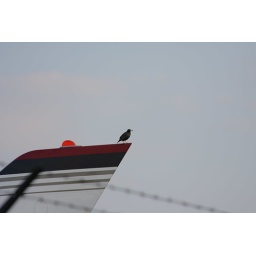
This little bird actually has flowers in it's mouth! Must be taking them to a pretty bird lady!!